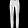
Label: Trouser